Orthodoxy (book)

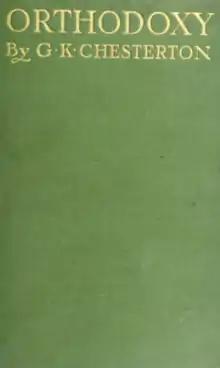
Cover of the 1909 edition

Orthodoxy is a 1908 book by G. K. Chesterton which he described as a "spiritual autobiography". It has become a classic of Christian apologetics.